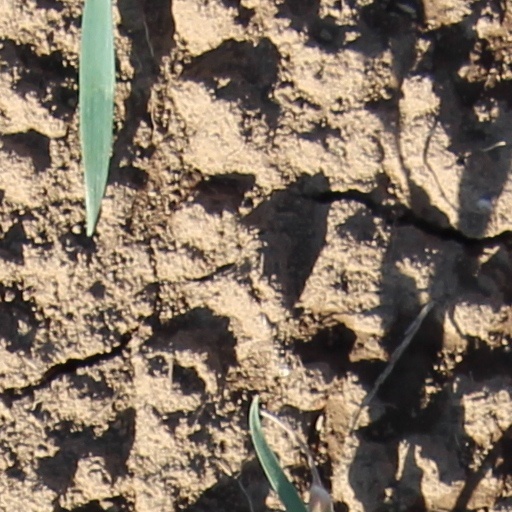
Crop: wheat